Makgatho Mandela

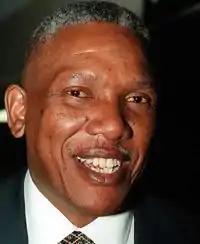

Makgatho Lewanika Mandela (26 June 1950 – 6 January 2005) was the son of Nelson Mandela and his first wife Evelyn Mase. He is the father of Ndaba Mandela and Inkosi Zwelivelile Mandla Mandela. He died of AIDS on 6 January 2005 in Johannesburg.